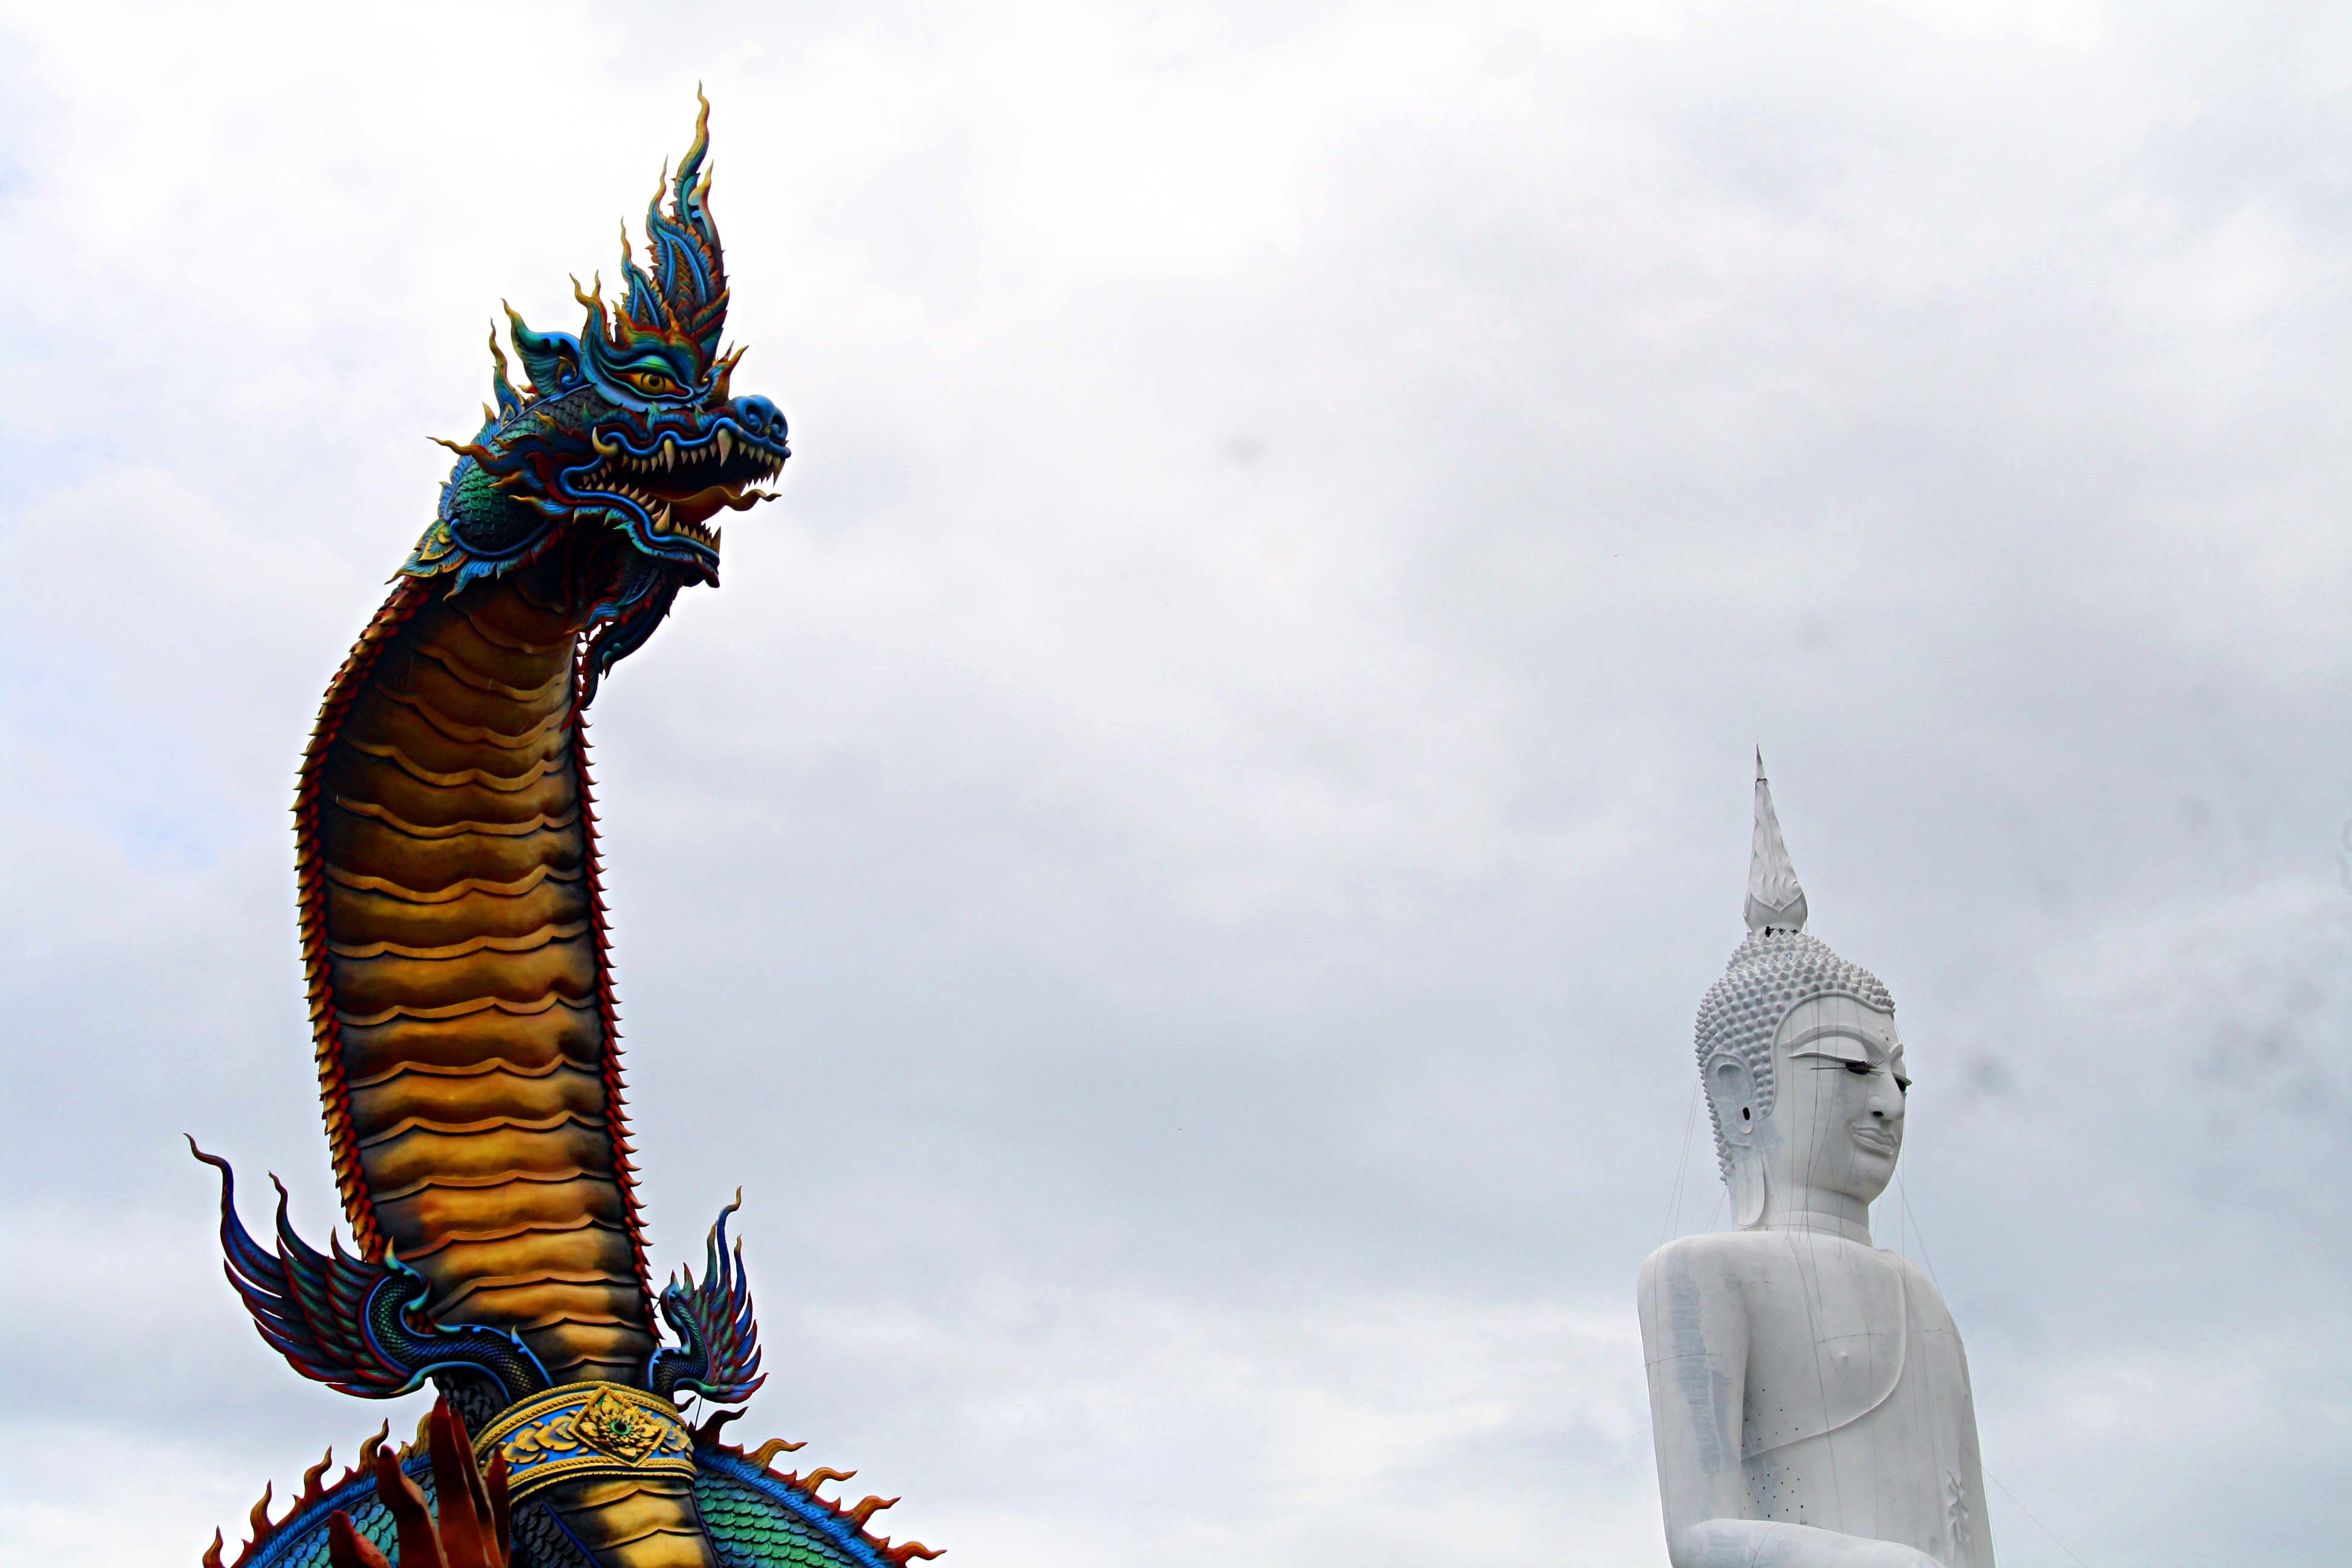
natural, dragon, landmark, tower, temple, wat, statue, place of worship, sky, sculpture, pagoda, fictional character, spire, architecture, stock photography, building, monument, tourism, mythical creature, art